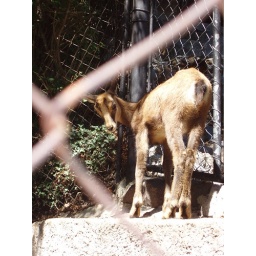
A cute little animal in the Alpine Zoo in Insbruck